Cup

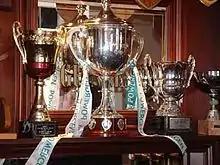
Many trophies take the form of a cup. In sports, competitions themselves often take on the name of the cup-shaped trophy awarded.

By the end of the Middle Ages glass was becoming a much cheaper material, and over the Early Modern Period it replaced pottery and other materials as the norm for cups intended for cold drinks, especially wine and beer. The "wine cup" that had been a major prestige category since classical antiquity was largely replaced by the wineglass, and cups for beer went the same way. Timothy Schroder places this change in England around the end of the 17th century, though others put it nearer the beginning The OED records the first dated use in English of "glass" as a term for a vessel, rather than just the material, in 1393-4. A new wave of hot drinks came to dominate the range of cups.